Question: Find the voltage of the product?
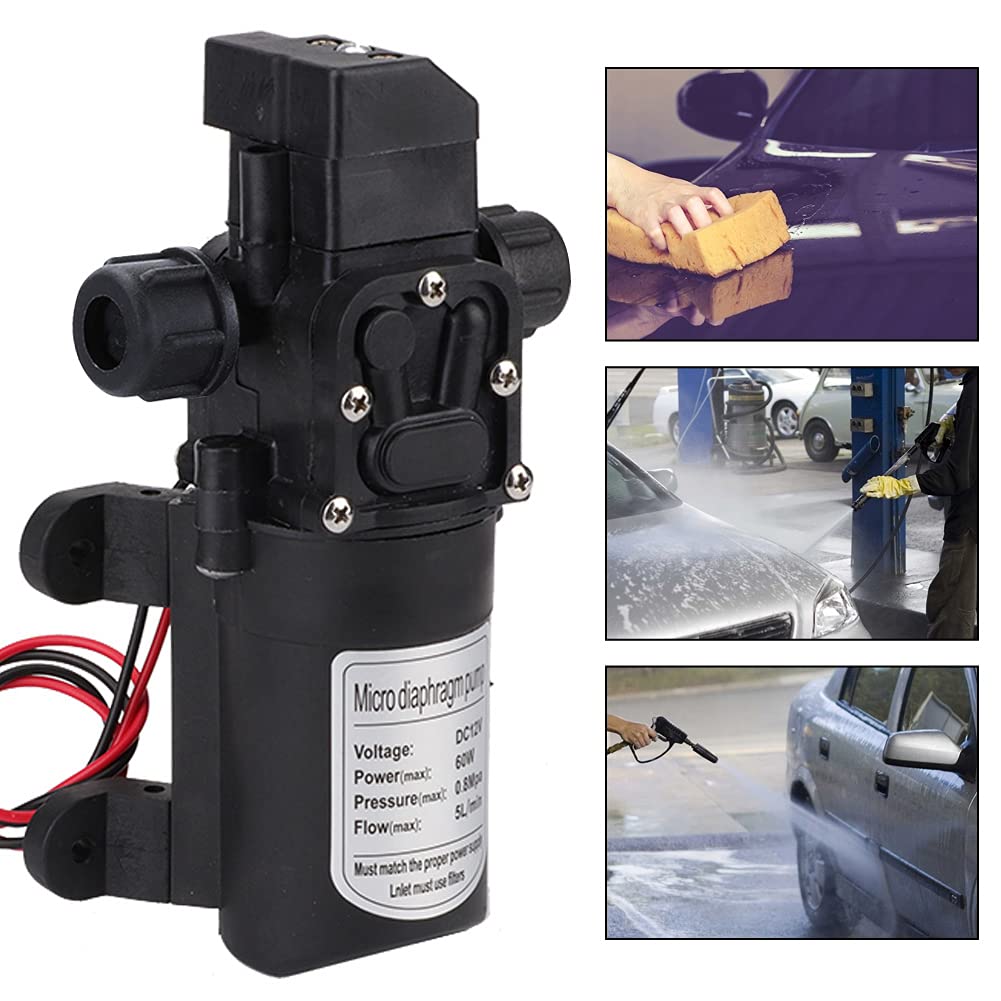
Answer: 12.0 volt